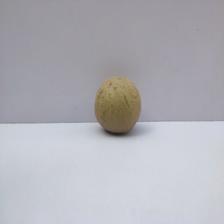
Size: Small